EU aviation fuel taxation

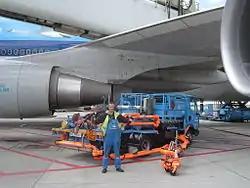
Tank truck at Schiphol Airport. Commercial aviation fuel is not taxed throughout the EU.

In Article 24 of the Chicago Convention on International Civil Aviation of 7 December 1944, on the basis of which the UN aviation organisation ICAO was founded, it was agreed that when flying from one contracting state to another, fuel that is already on board an aircraft may not be taxed by the state where the aircraft lands, nor by a state through whose airspace the aircraft has flown. This was intended prevent double taxation. However, there is no regulation in the Chicago Convention to prevent taxation when fuelling the aircraft before departure, for international or domestic flights. Although there are numerous bilateral agreements, so-called 'air services agreements', which make more extensive agreements, including often tax exemption when refuelling an aircraft that has come from another contracting state, these are independent from the Chicago Convention; moreover, some air services agreements do allow for the taxation of fuels. Although the ICAO has produced various policy documents suggesting that no taxes of any kind should be placed on aviation fuel, none of these are legally binding, and they are not found in the Chicago Convention itself.